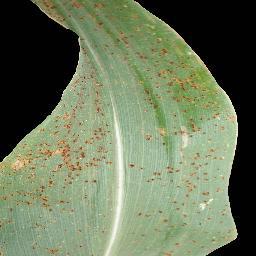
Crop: corn
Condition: (maize)_common_rust